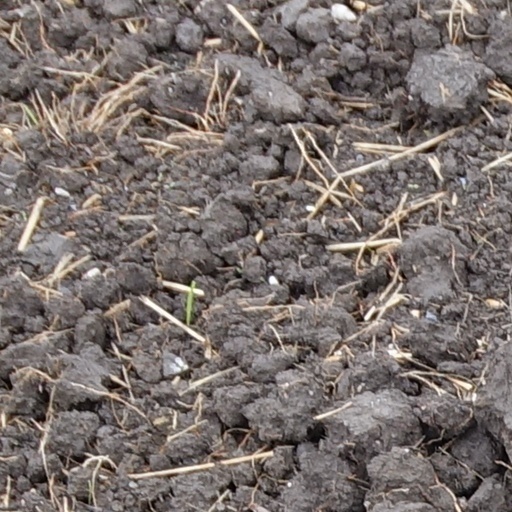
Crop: wheat